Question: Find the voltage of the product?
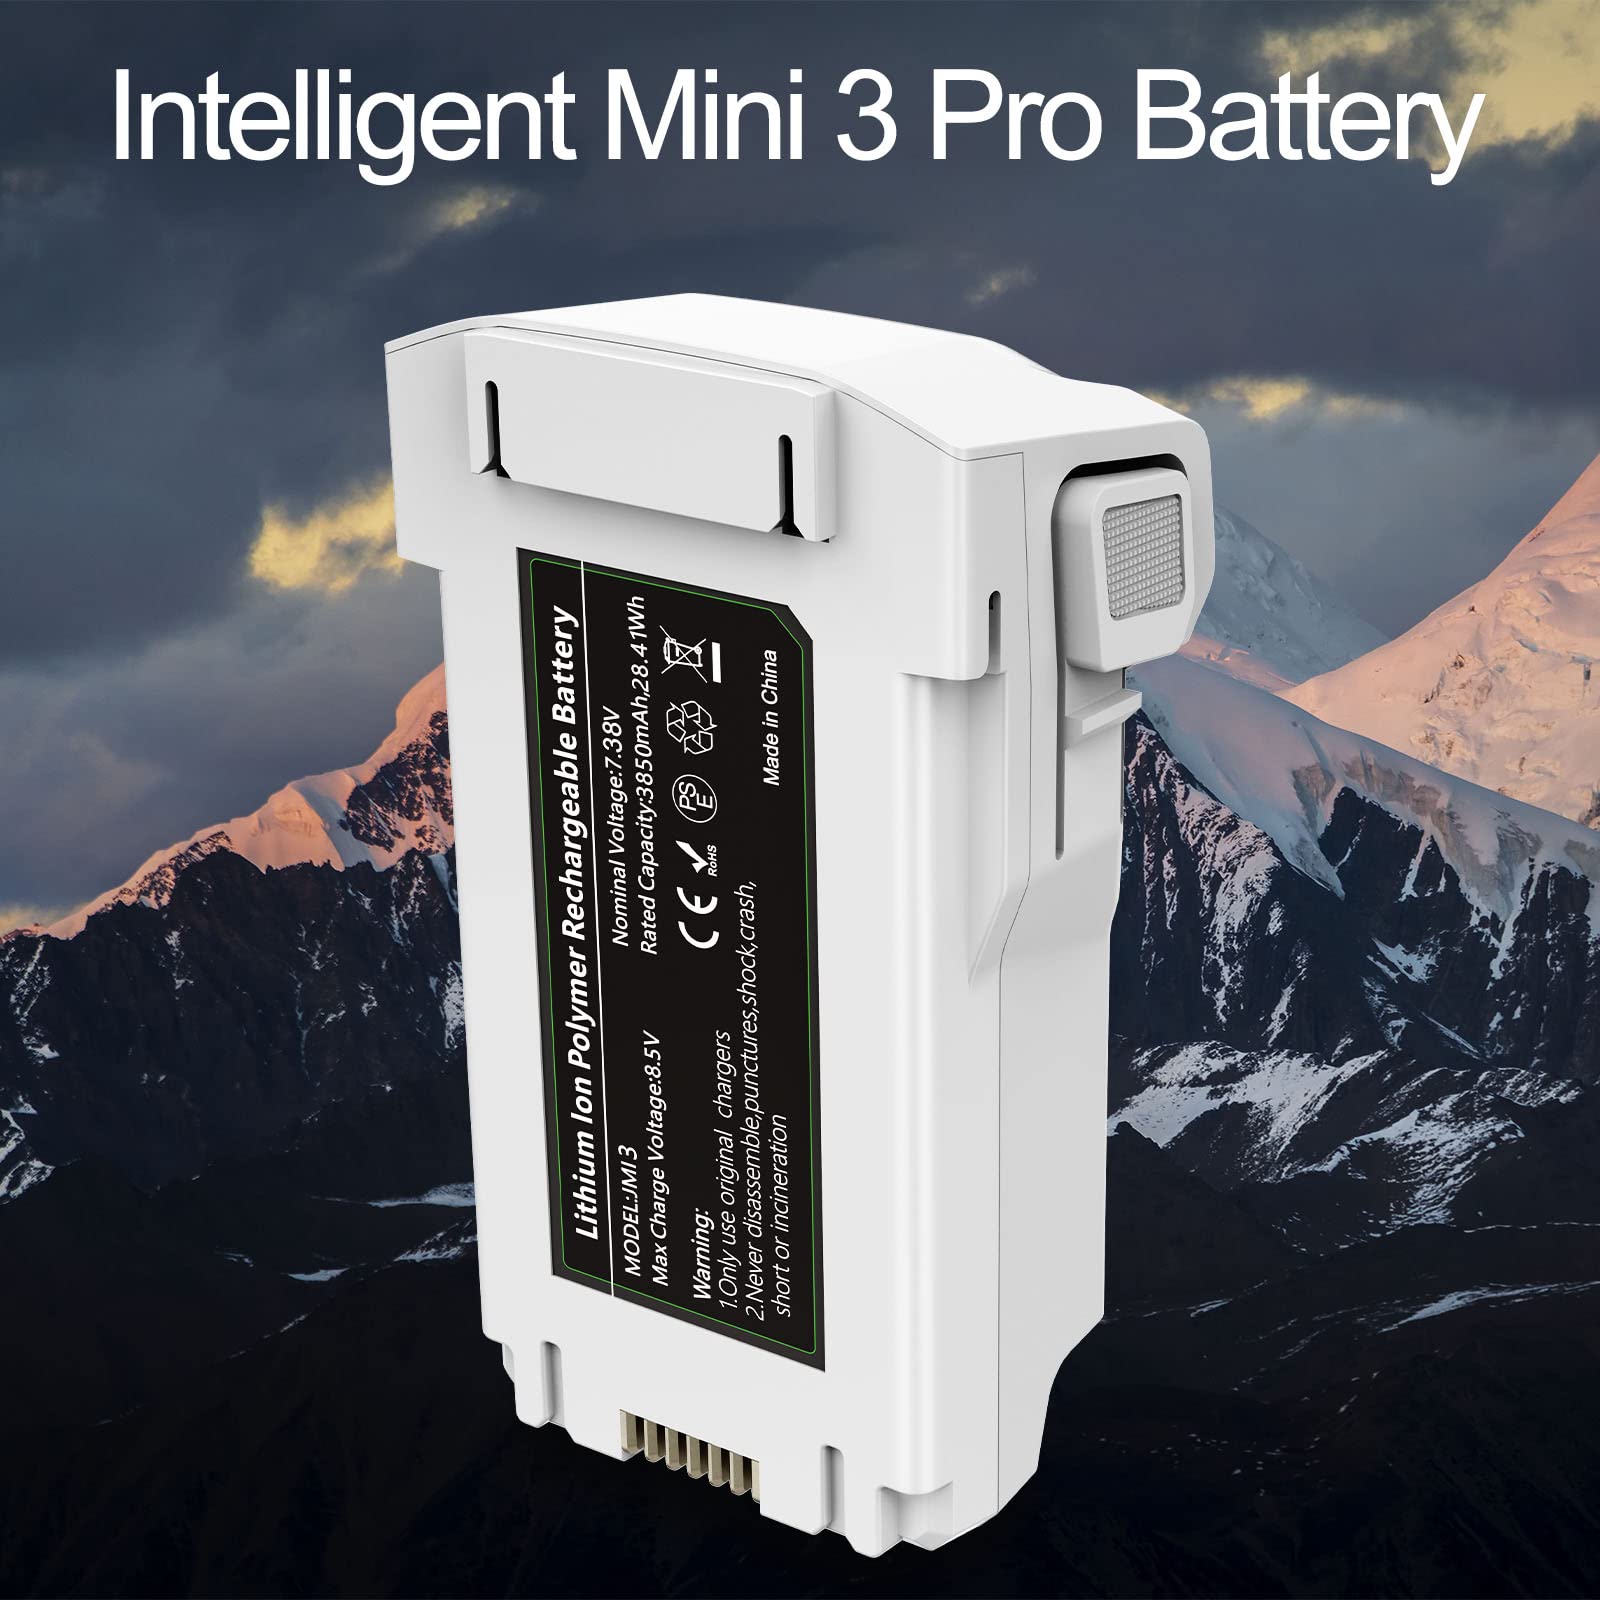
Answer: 7.38 volt